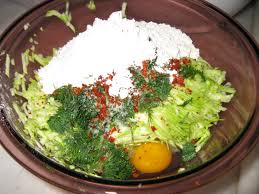
Yemek: mucver